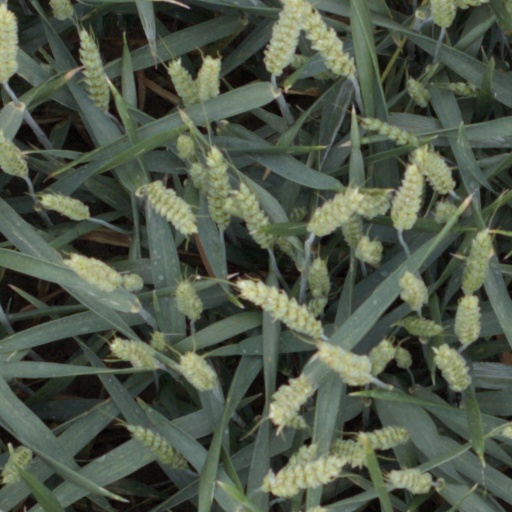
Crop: wheat